Battle of Sarus

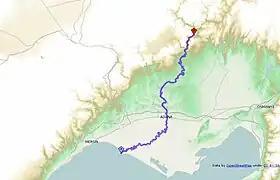
Seyhan river (map)

The Battle of Sarus was fought in April 625 between the Byzantine army, led by Emperor Heraclius, and the Persian general Shahrbaraz. After a series of maneuvers, the Byzantine army under Heraclius, which in the previous year had invaded Persia, caught up with Shahrbaraz's army, which was heading towards the Byzantine capital, Constantinople, where his forces would take part in its siege together with the Avars. The battle ended in a nominal victory for the Byzantines, but Shahrbaraz withdrew in good order, and was able to continue his advance through Anatolia towards Constantinople.